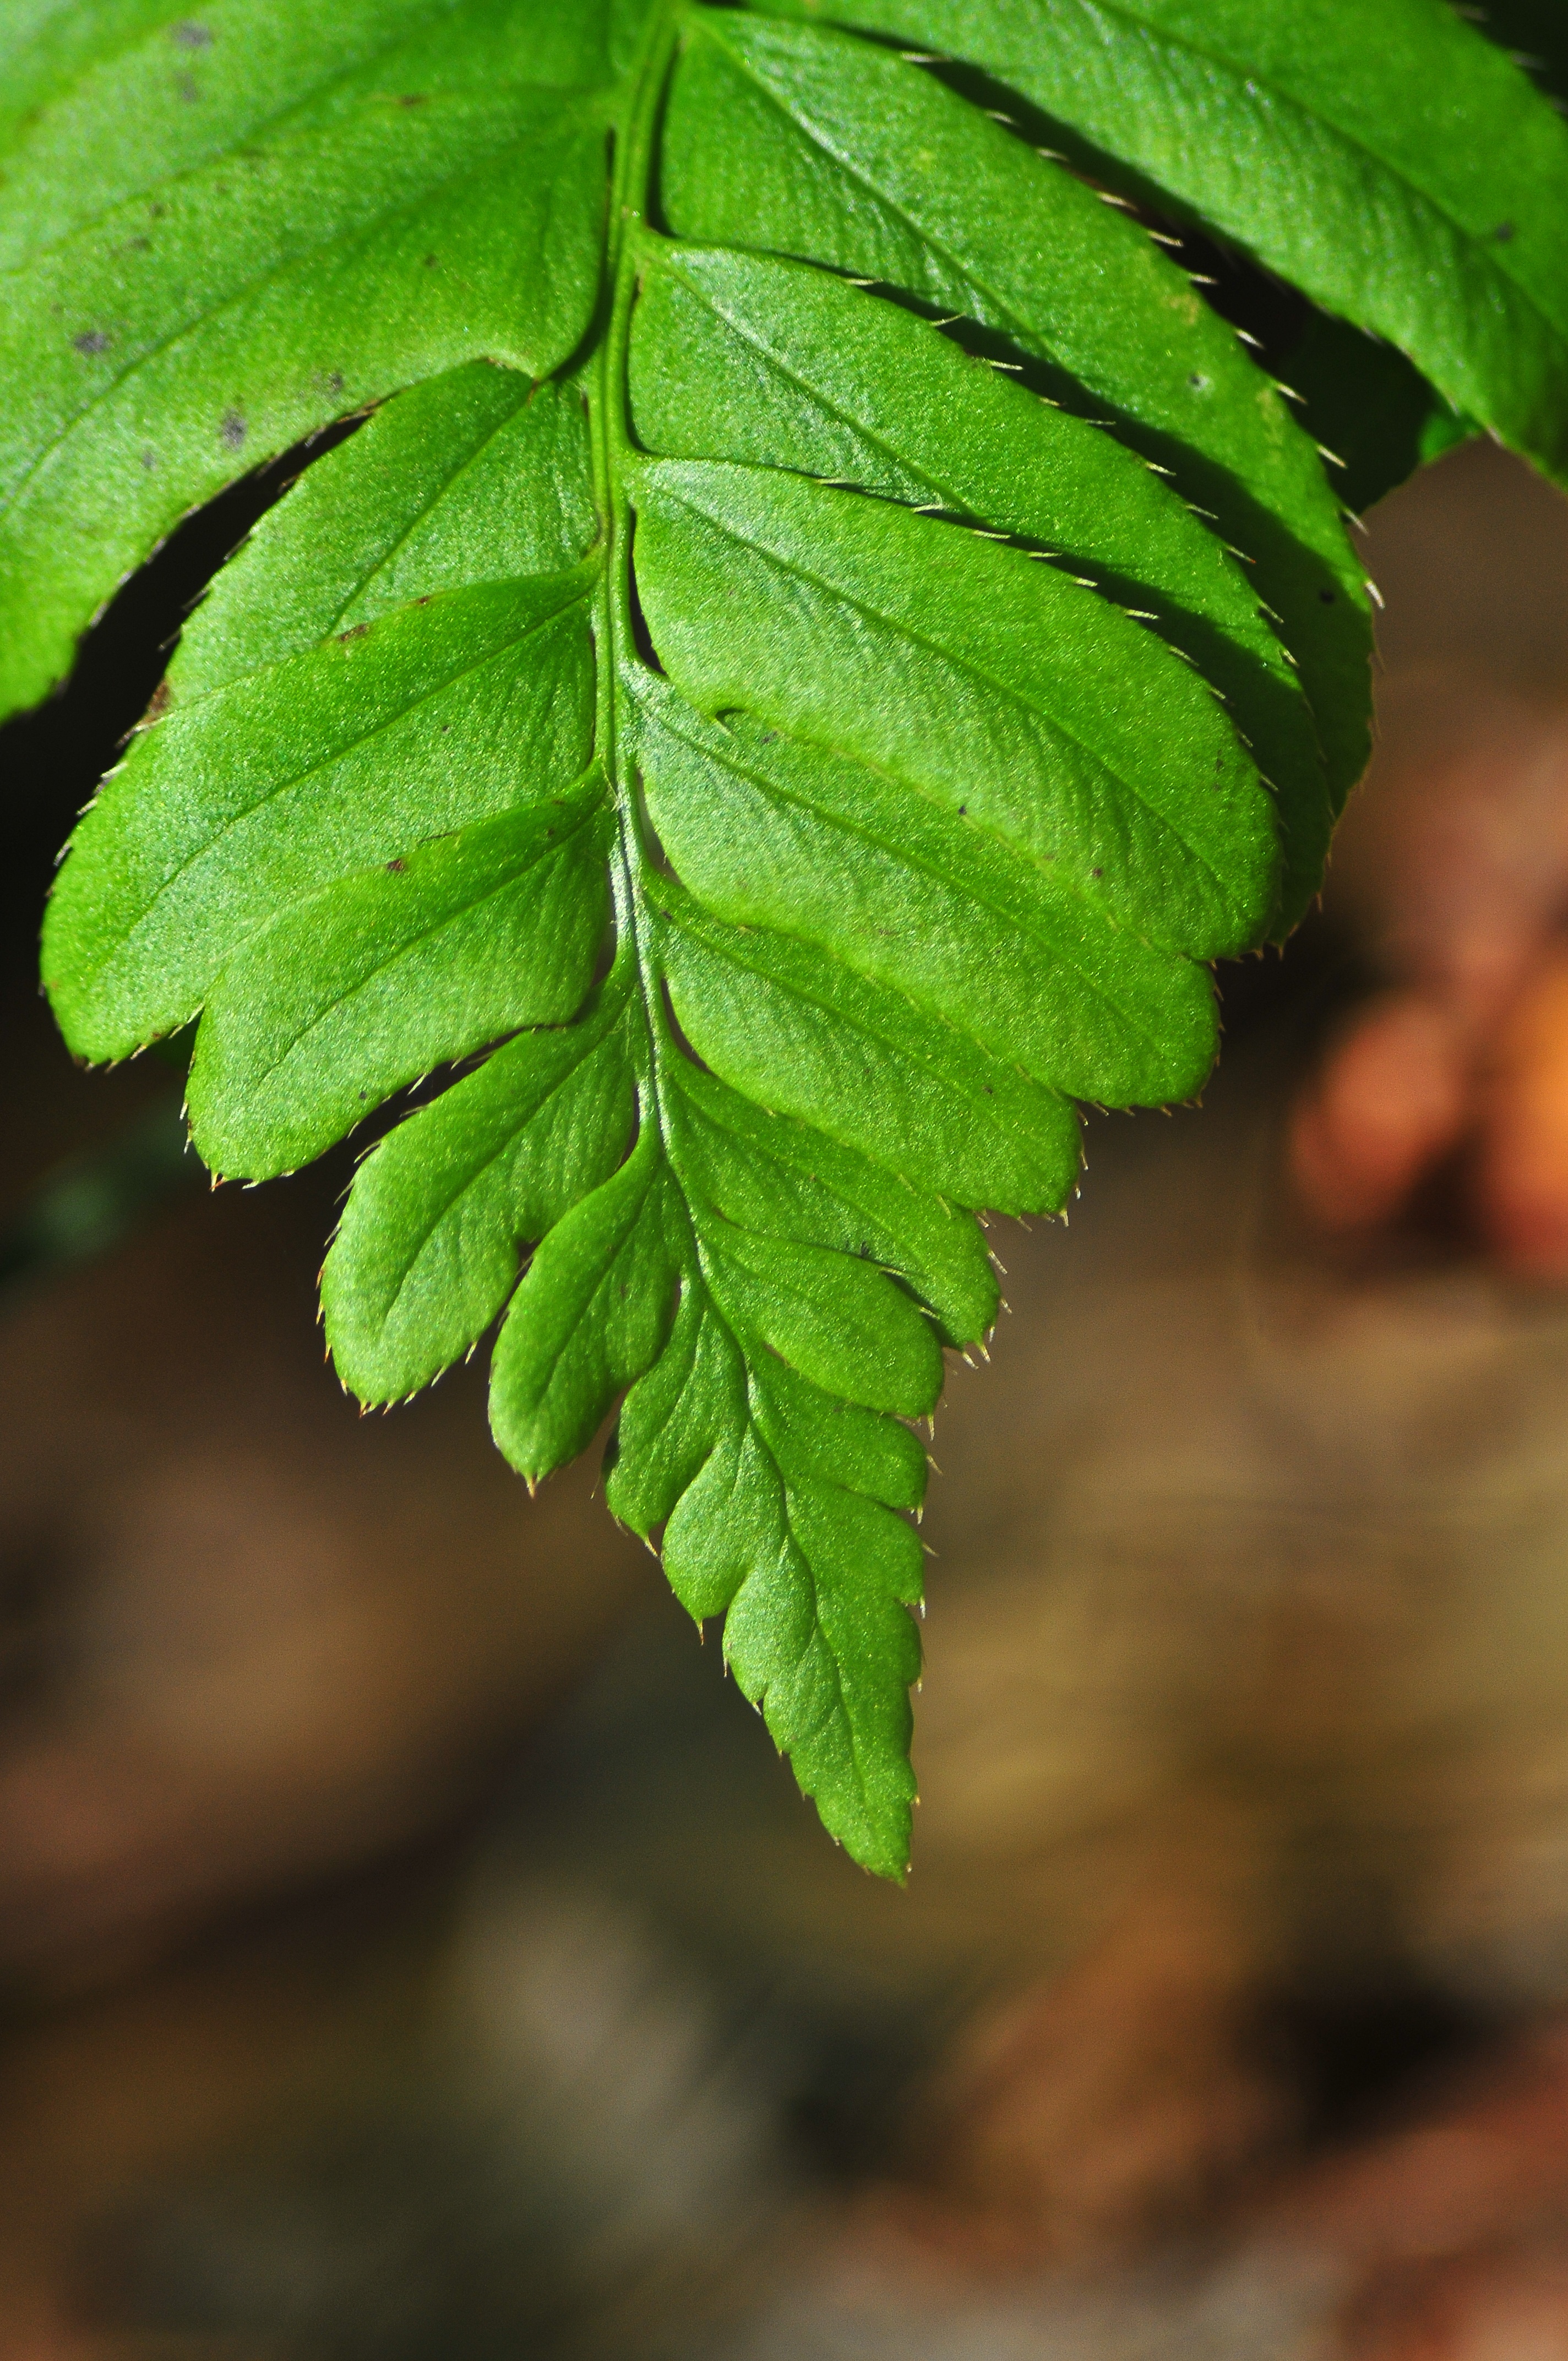
tree, nature, forest, branch, plant, leaf, flower, foliage, green, herb, produce, botany, flora, fern, close up, mountains, shrub, deciduous, macro photography, flowering plant, plant stem, woody plant, land plant, ferns and horsetails